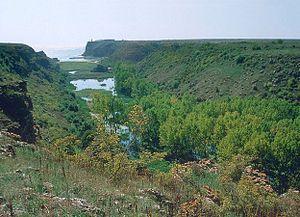
La forêt riveraine, rivulaire ou ripisylve est l'ensemble des formations boisées, buissonnantes et herbacées présentes sur les rives d'un cours d'eau, d'une rivière ou d'un fleuve, la notion de rive désignant le bord du lit mineur du cours d'eau non submergée à l'étiage.